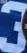
Number: 3